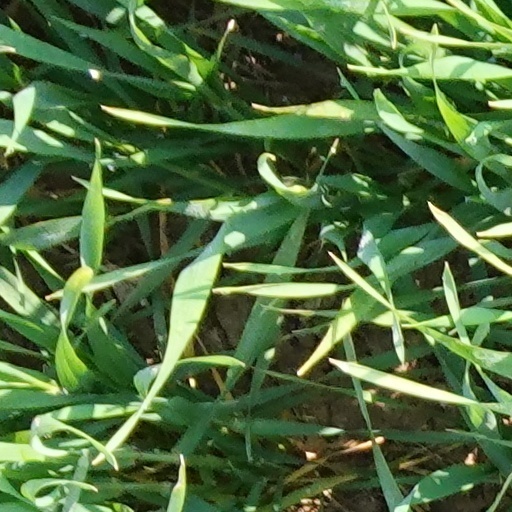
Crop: wheat